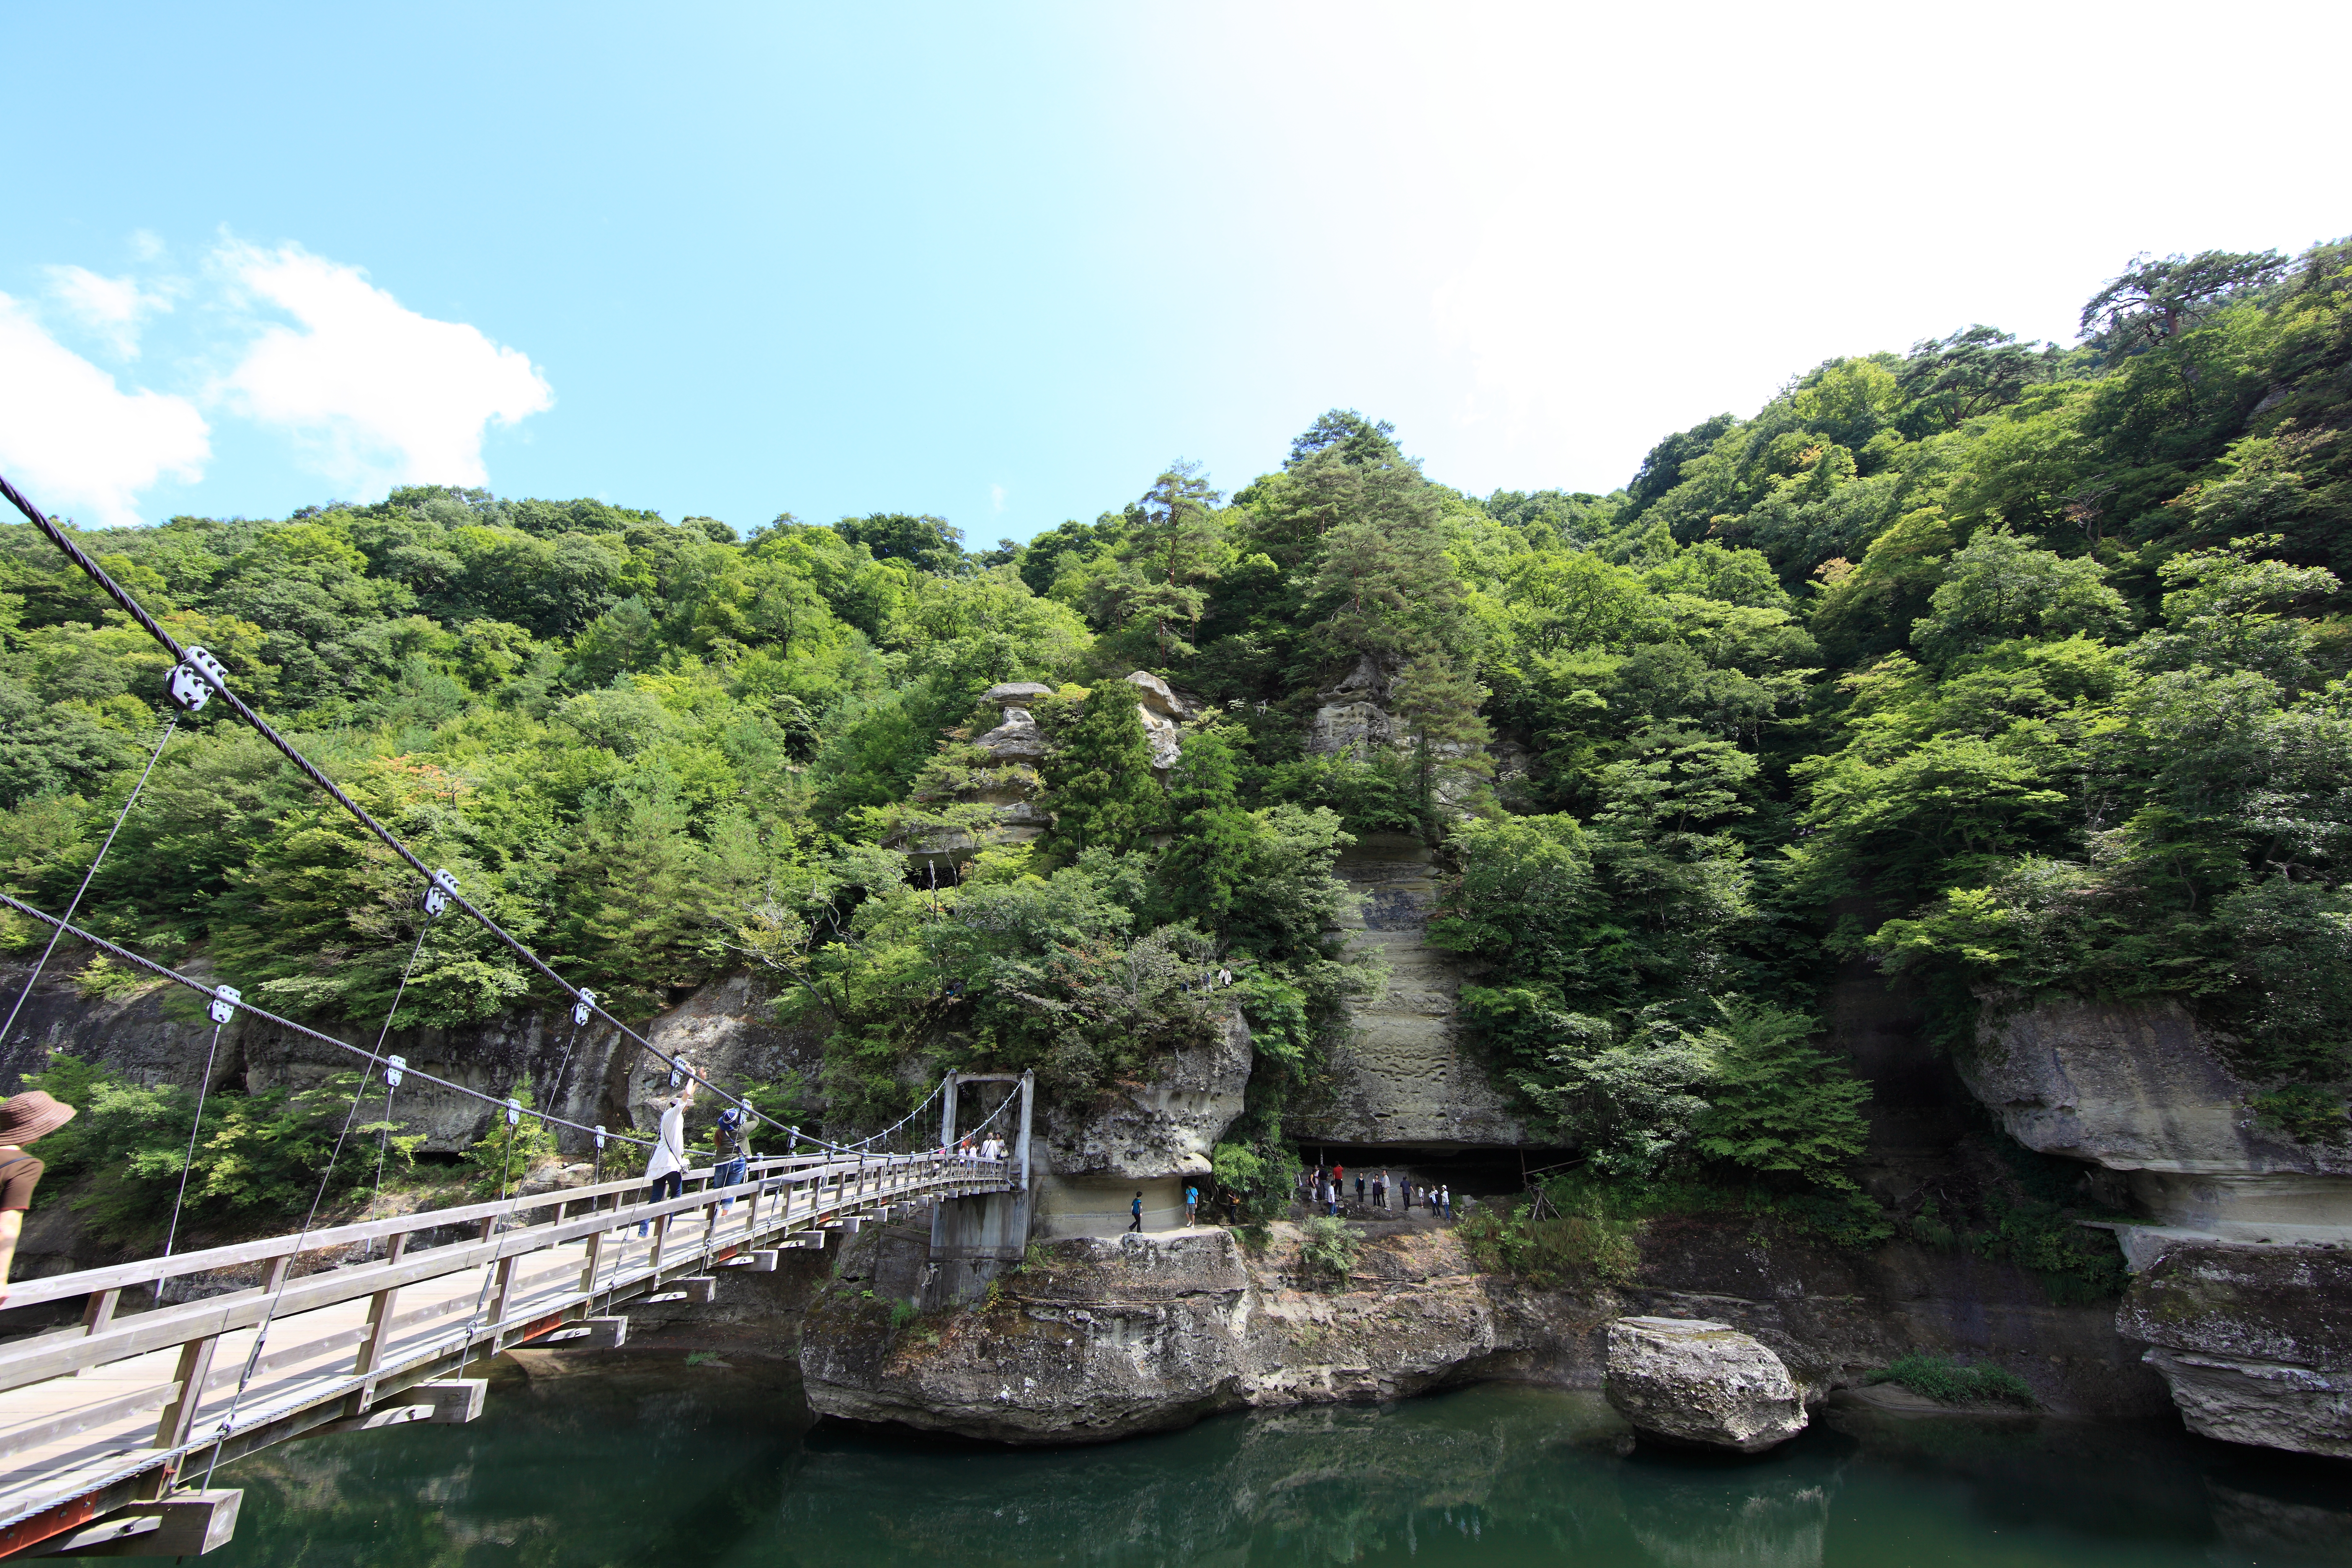
tree, forest, river, high, jungle, rainforest, 5d, hires, markii, hi, res, resolution